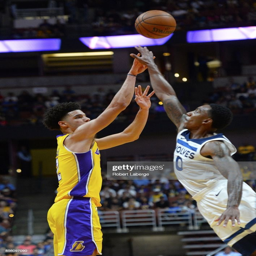
# attempts a jump shot against # .